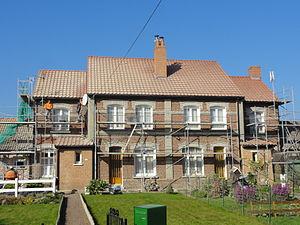
Cités de la Fosse n° 5 - 5 bis de la Compagnie des mines de Bruay, Bruay-la-Buissière et Divion, Pas-de-Calais, Nord-Pas-de-Calais, France.
Le bassin minier du Nord-Pas-de-Calais est un territoire du nord de la France, dans les départements du Nord et du Pas-de-Calais, marqué économiquement, socialement, paysagèrement, écologiquement et culturellement par l'exploitation intensive, de la fin du XVIIᵉ siècle jusqu'à la fin du XXᵉ siècle, de la houille, datée du Stéphanien, présente dans son sous-sol. Il s'agit de la partie occidentale d'un gisement qui se prolonge au-delà de la frontière franco-belge.